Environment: real
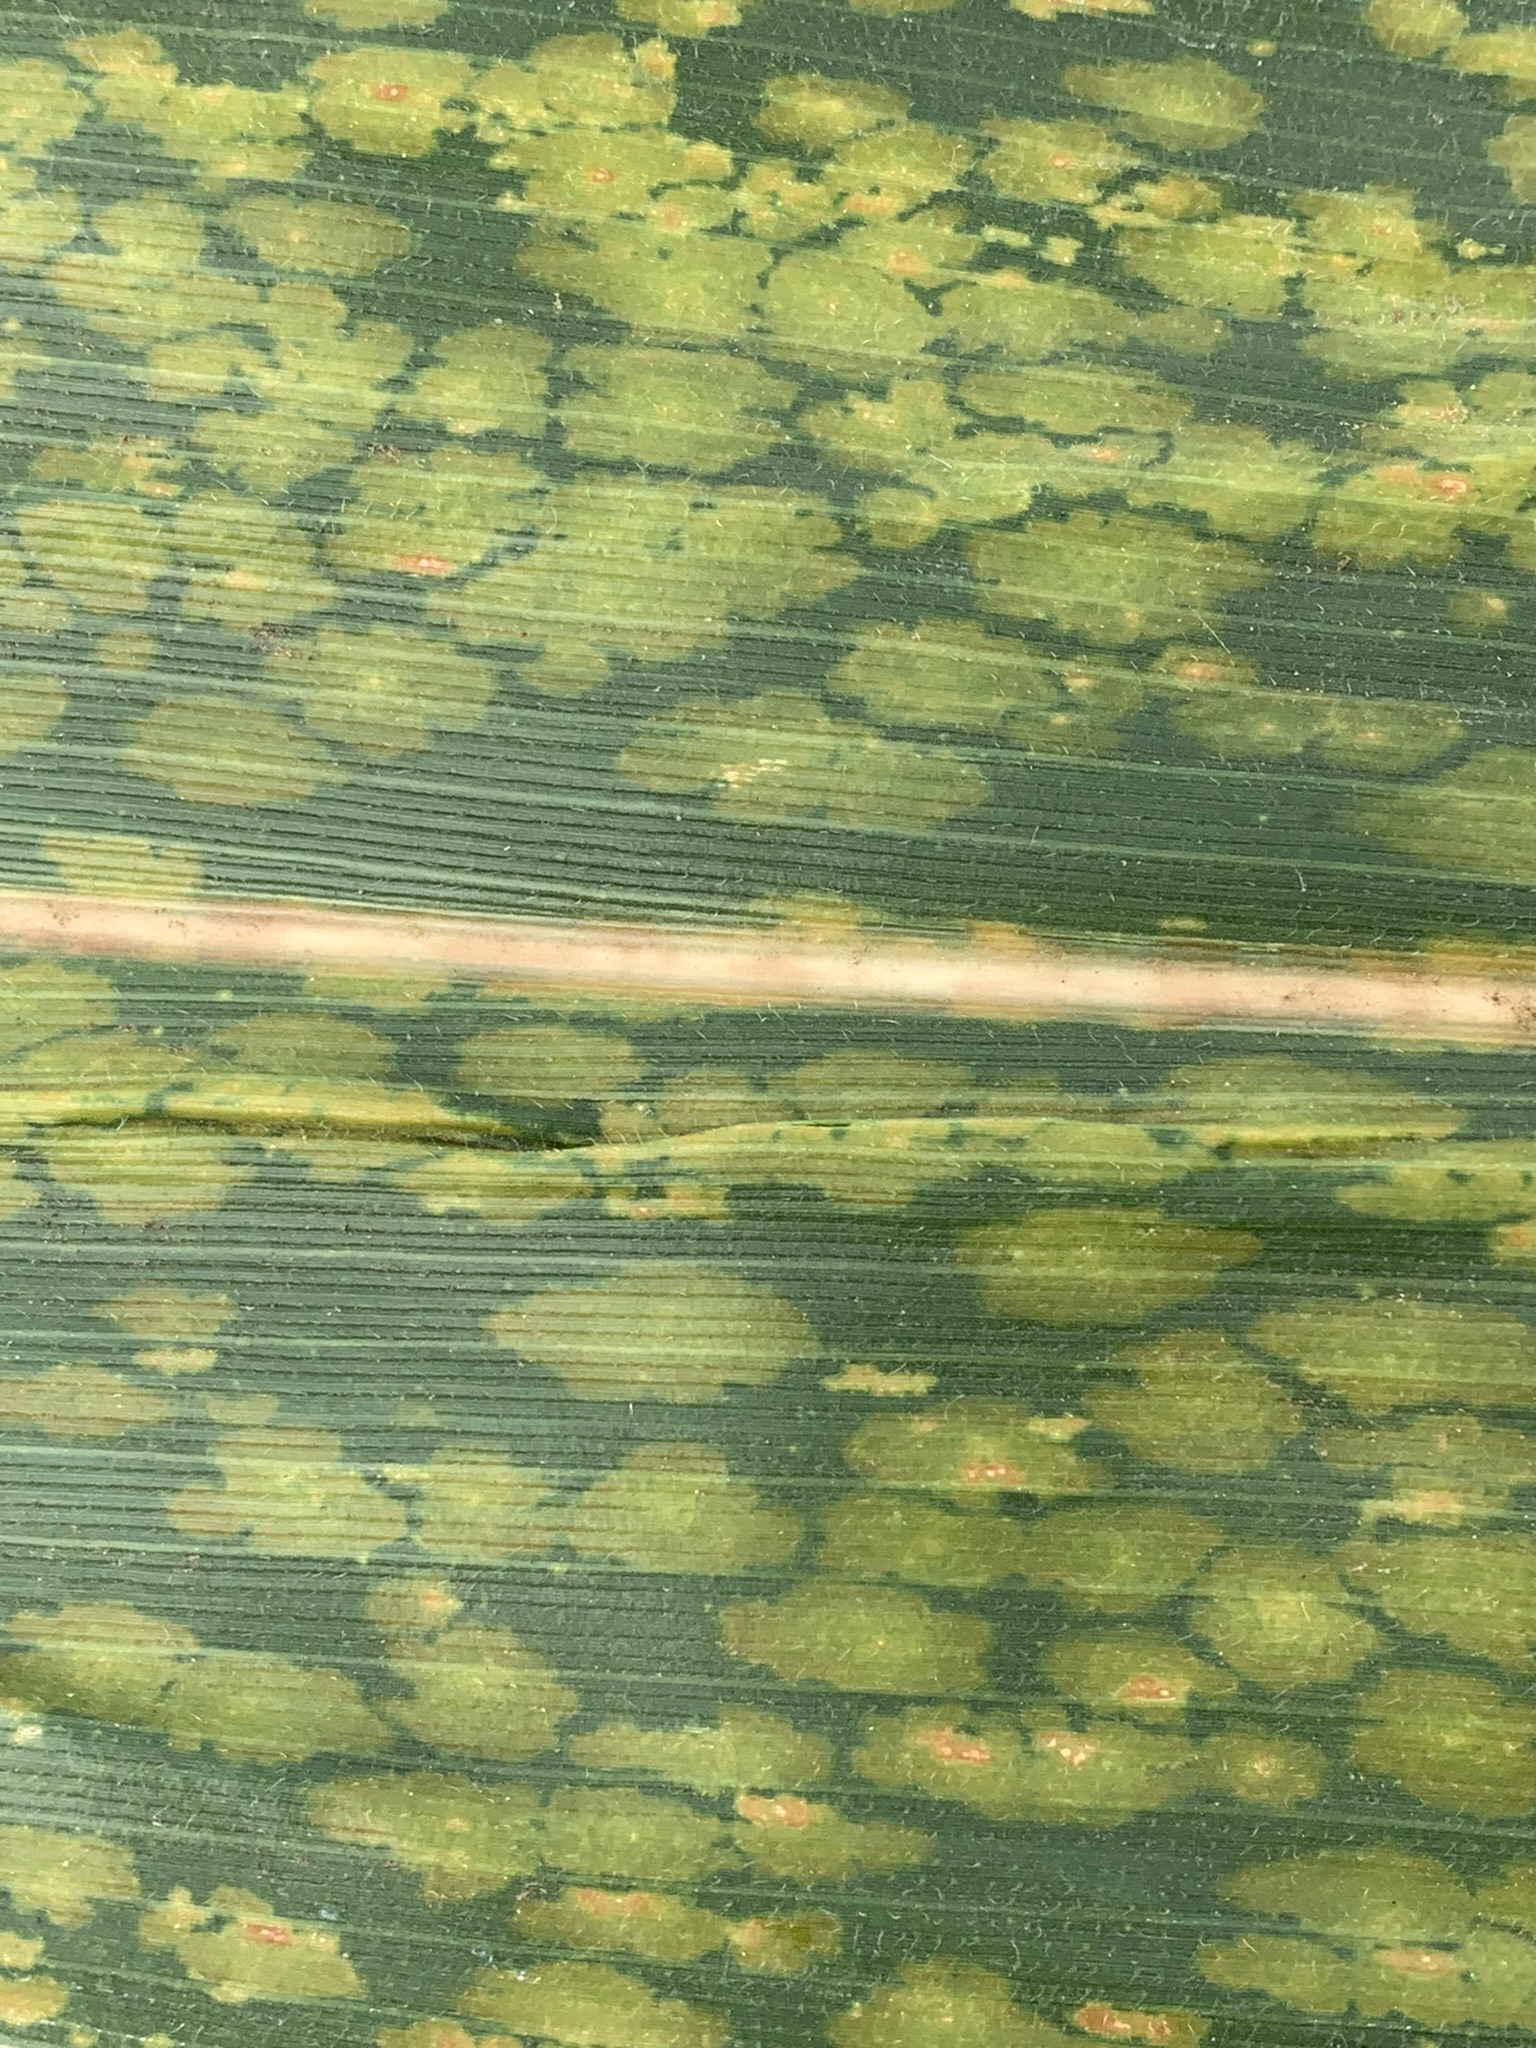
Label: lethal_necrosis